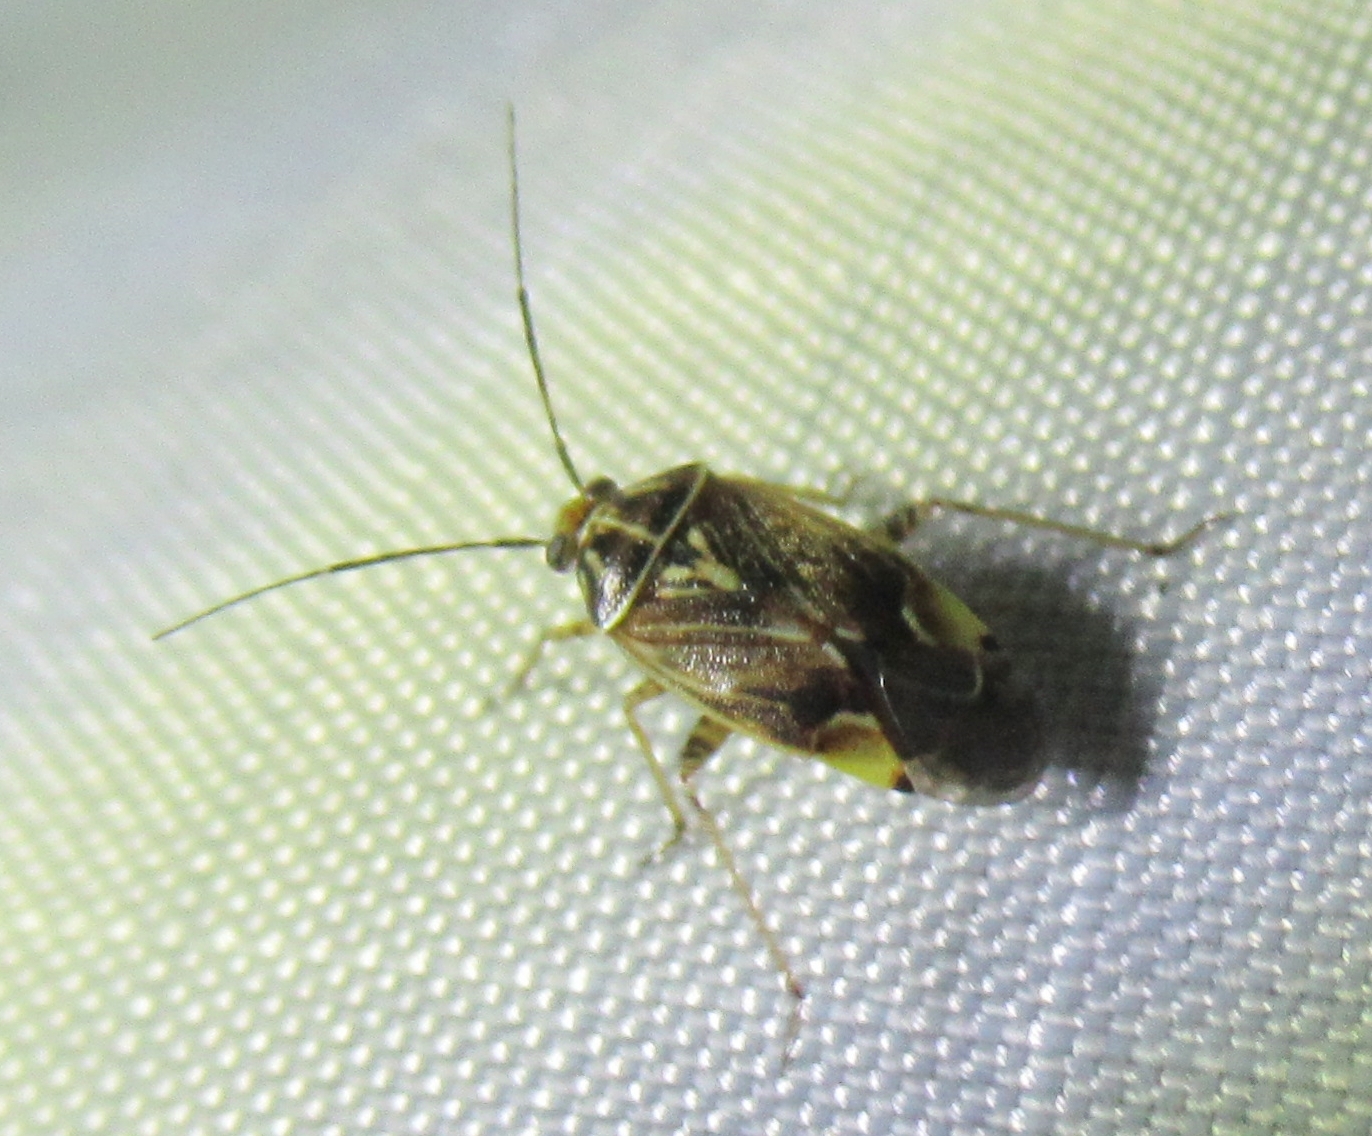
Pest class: lygus_bug